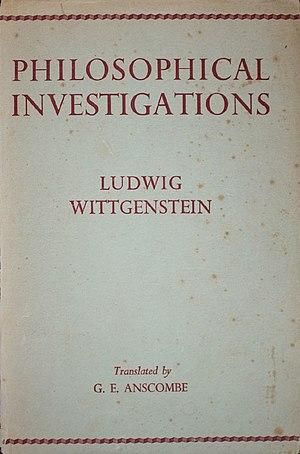
Investigations philosophiques est un ouvrage de Ludwig Wittgenstein, publié à titre posthume en 1953. C'est un des textes de cette époque qui exprime le mieux la pensée du philosophe viennois. L'auteur travailla sur ce livre pendant de nombreuses années et il fut « terminé » vers 1949. Avec le Tractatus logico-philosophicus, il est la seconde œuvre majeure de Wittgenstein.